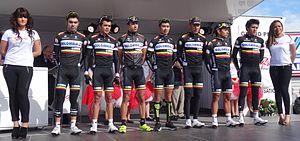
Reportage réalisé le jeudi 17 avril à l'occasion du départ et de l'arrivée du Grand Prix de Denain 2014 à Denain, Nord, Nord-Pas-de-Calais, France.